Ethnic conflict

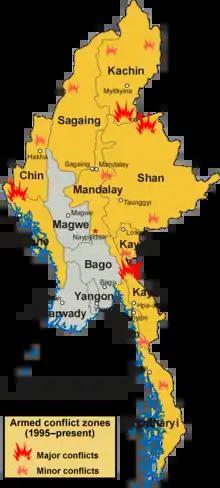
Map highlighting the current zones of conflict in Myanmar

One of the most debated issues relating to ethnic conflict is whether it has become more or less prevalent in the post–Cold War period. Even